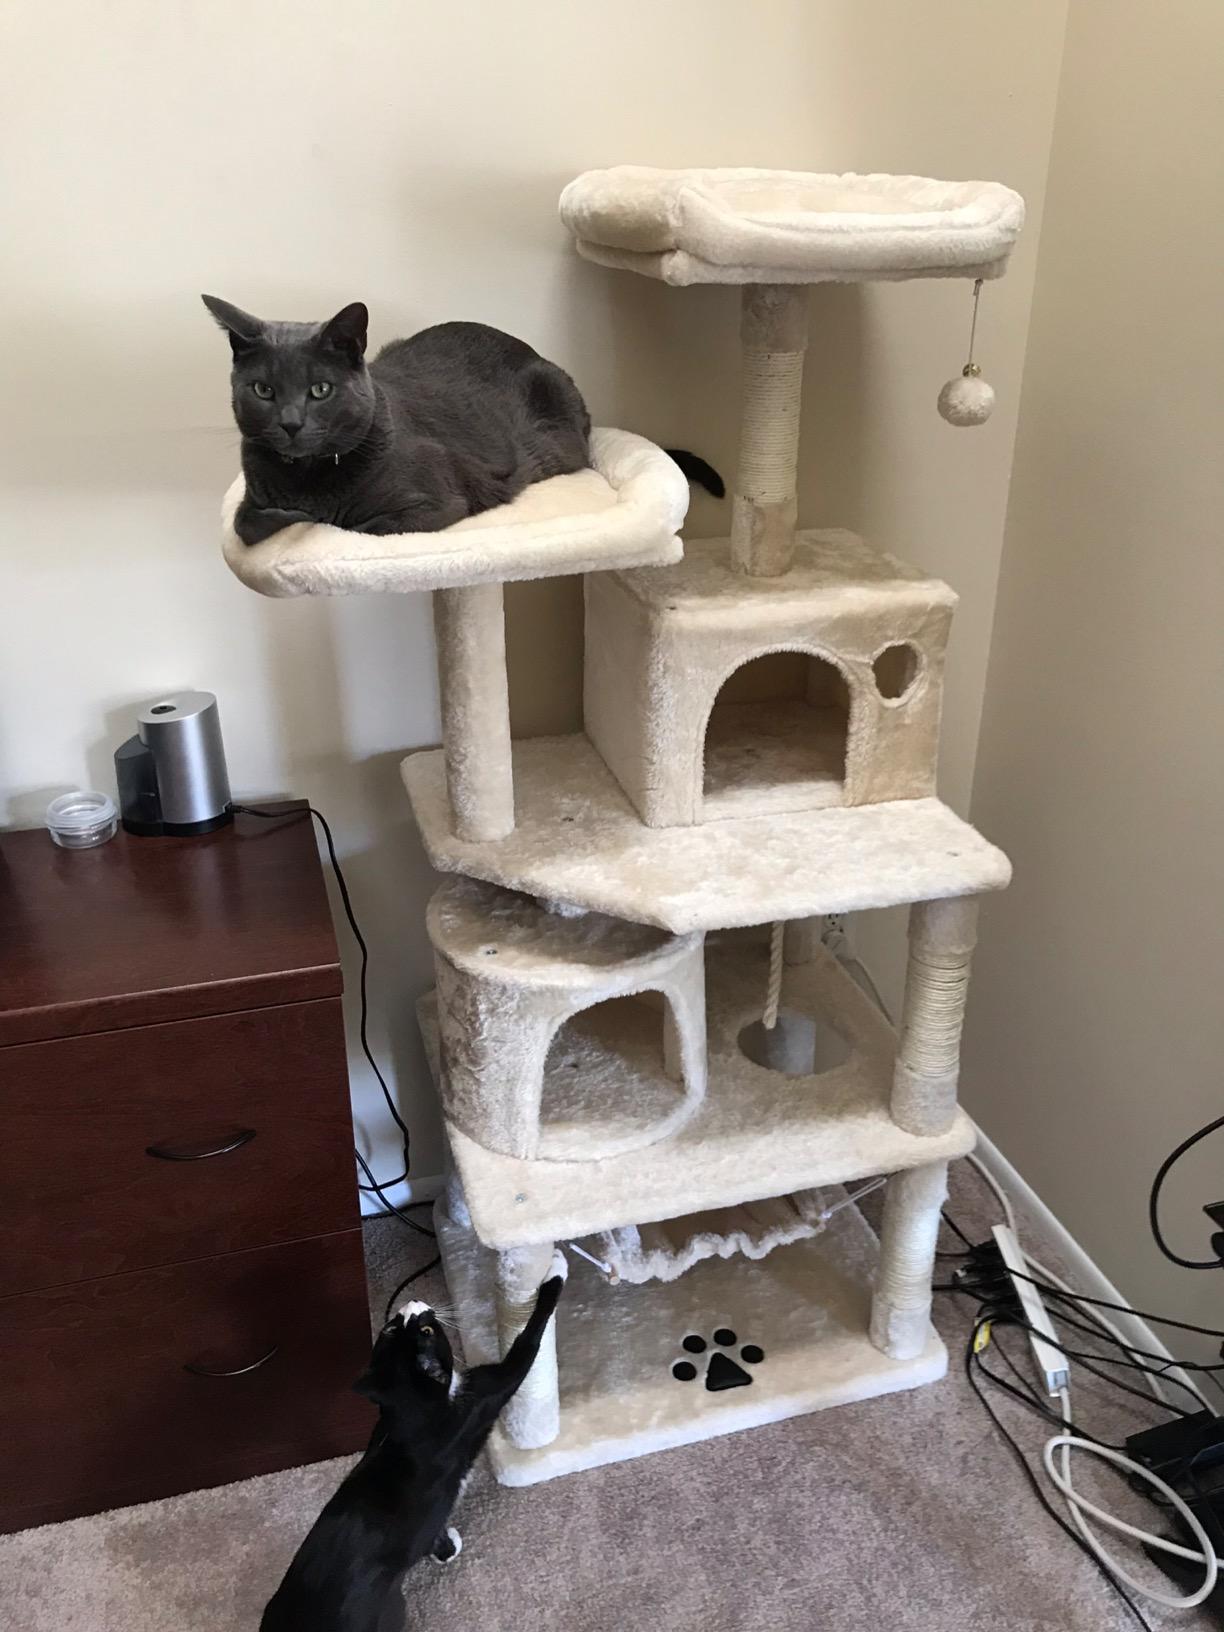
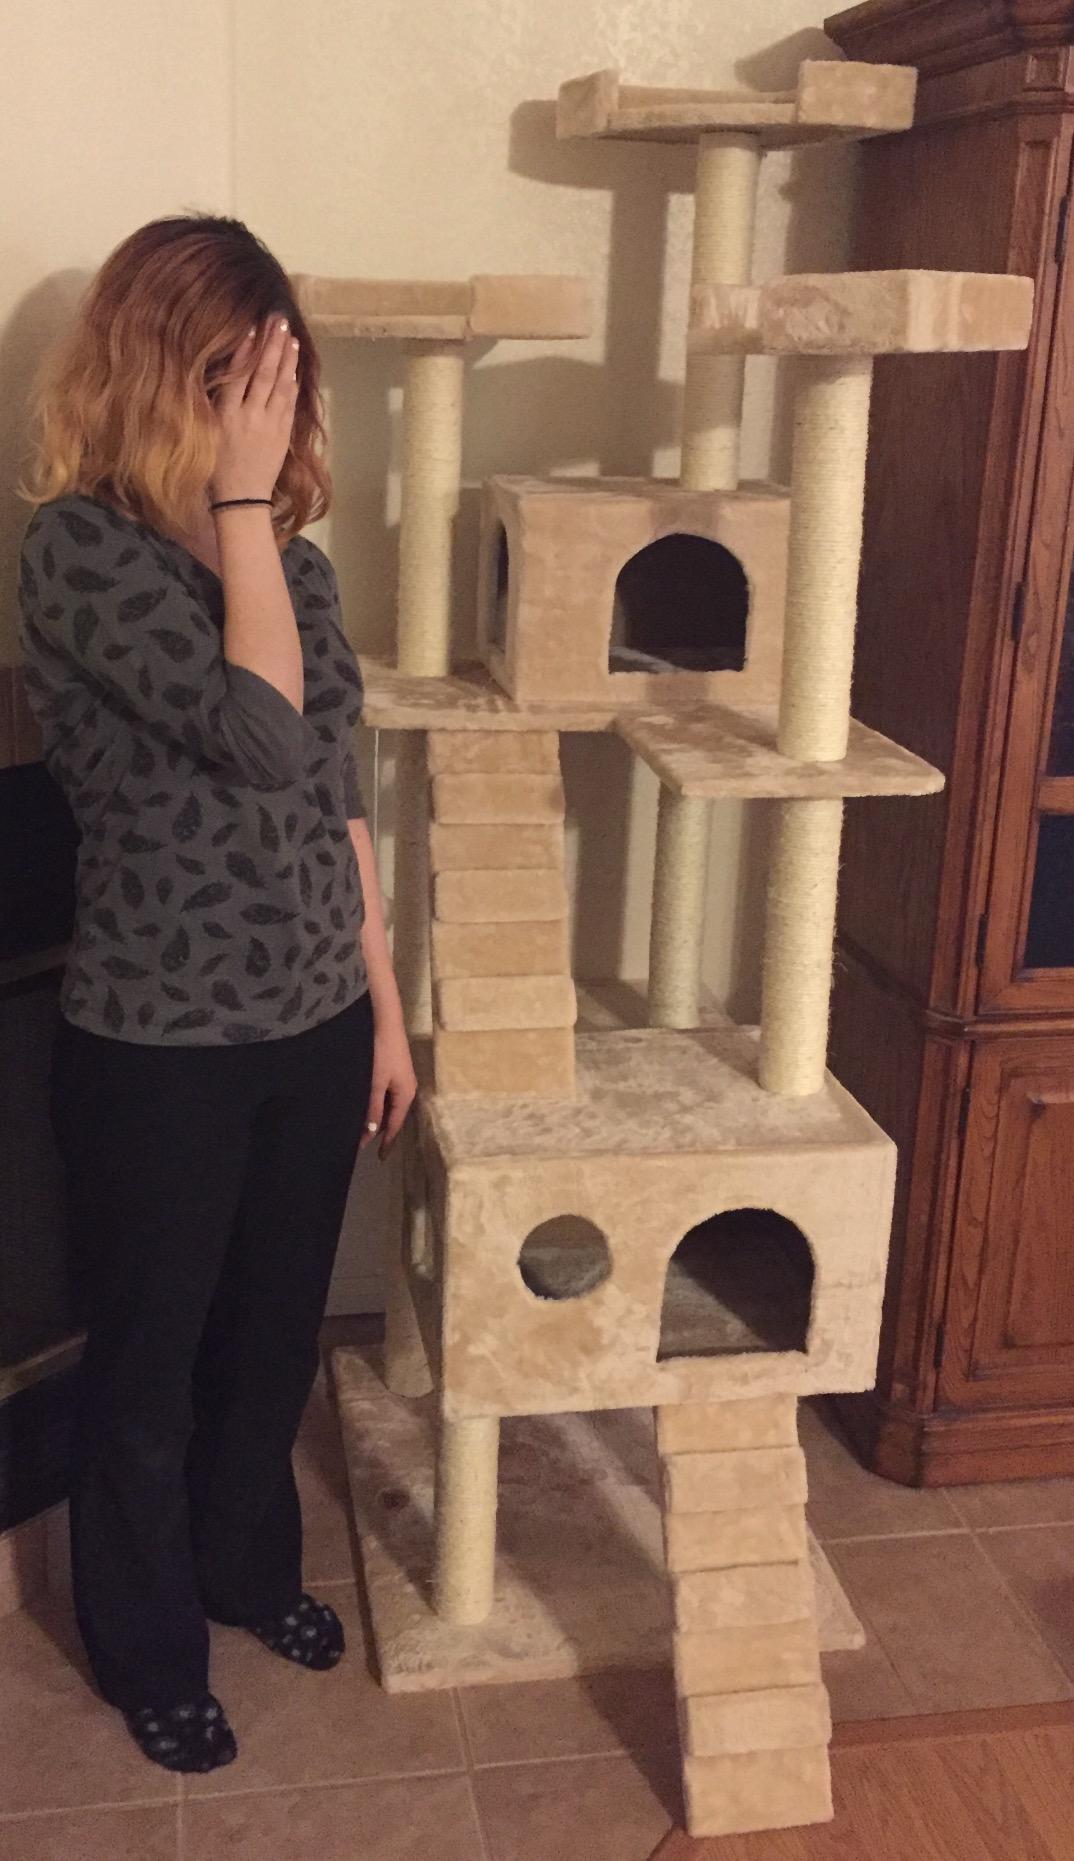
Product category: items_cat tree
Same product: no